Imperial Museum of Brazil

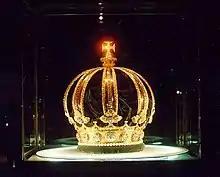
The Imperial Crown of Brazil on display

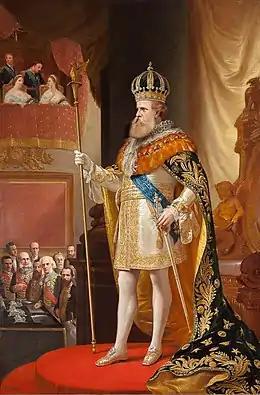
Emperor Pedro II wearing the Imperial Regalia, by Pedro Américo.

The collection of the museum consists of pieces linked to the Brazilian monarchy, including furniture, documents, works of art and personal objects of members of the Imperial Family. In the collection of paintings, we can highlight the ""Fala do Trono"" by Pedro Américo, representing Emperor Pedro II at the opening of the General Assembly, and the last portrait of Emperor Pedro I, painted by Simplício Rodrigues de Sá.